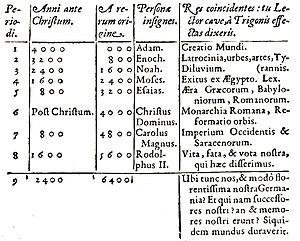
Tableau de la page 29 de ""De Stella nova in pede Serpentarii"" de Johannes Kepler"
La Grande conjonction est le rapprochement maximal apparent des planètes Jupiter et Saturne sur la voûte céleste. Ce phénomène astronomique se produit environ tous les 20 ans.